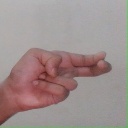
अक्षर: ह